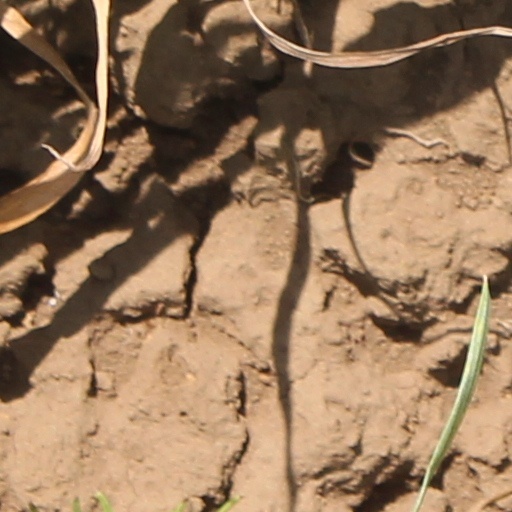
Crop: wheat